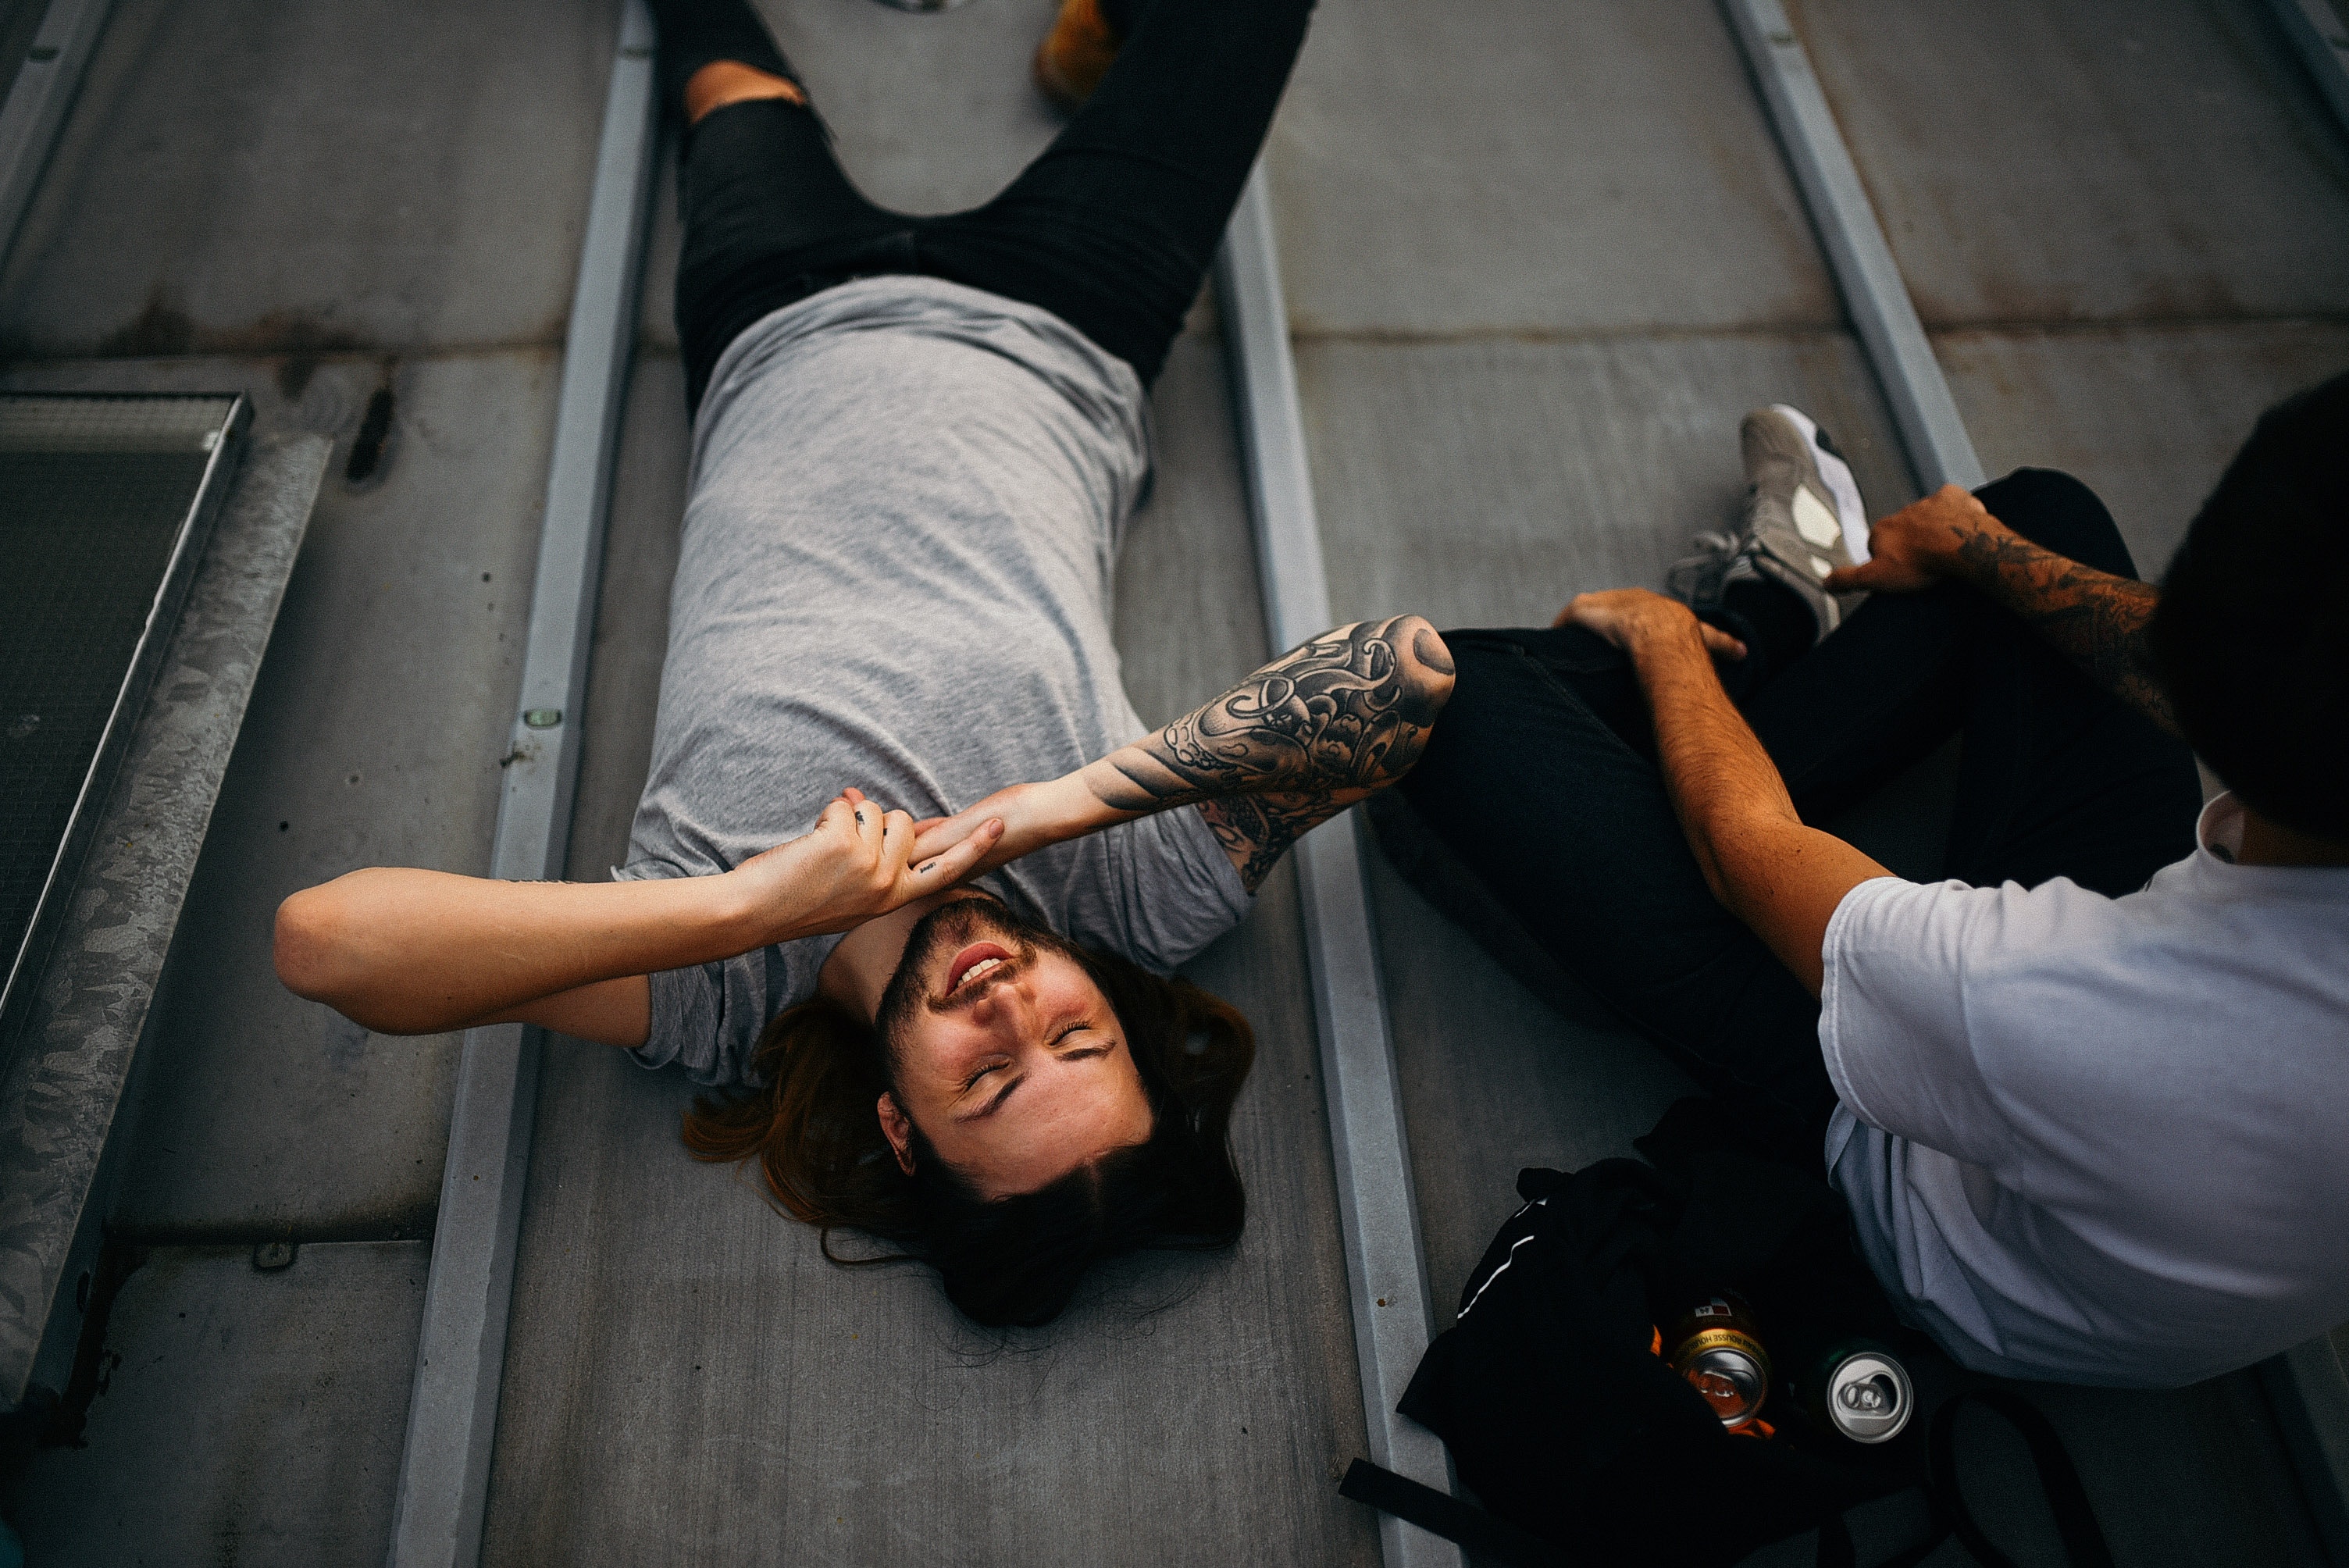
hand, girl, arm, human body, fun